Machine shop

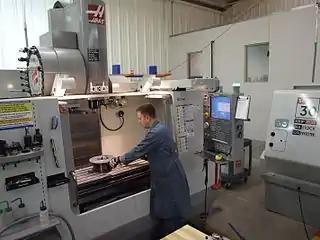
Modern machine shop workstation, 2009.

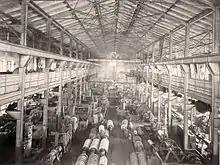
Late 19th-century machine shop

A machine shop or engineering workshop is a room, building, or company where machining, a form of subtractive manufacturing, is done. In a machine shop, machinists use machine tools and cutting tools to make parts, usually of metal or plastic (but sometimes of other materials such as glass or wood). A machine shop can be a small business (such as a job shop) or a portion of a factory, whether a toolroom or a production area for manufacturing. The building construction and the layout of the place and equipment vary, and are specific to the shop; for instance, the flooring in one shop may be concrete, or even compacted dirt, and another shop may have asphalt floors. A shop may be air-conditioned or not; but in other shops it may be necessary to maintain a controlled climate. Each shop has its own tools and machinery which differ from other shops in quantity, capability and focus of expertise.